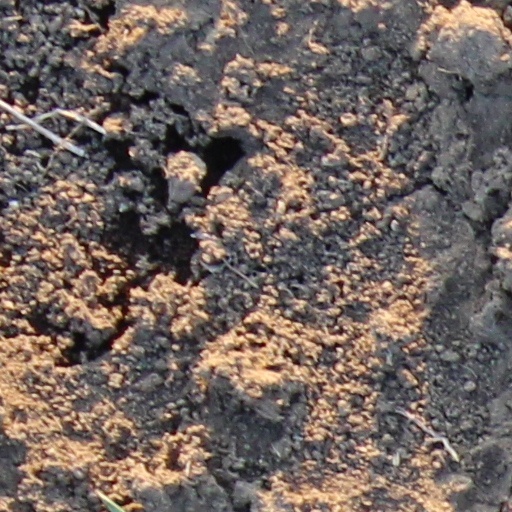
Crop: wheat